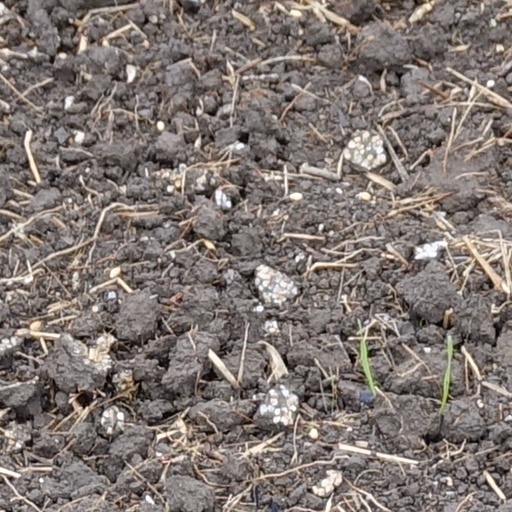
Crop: wheat